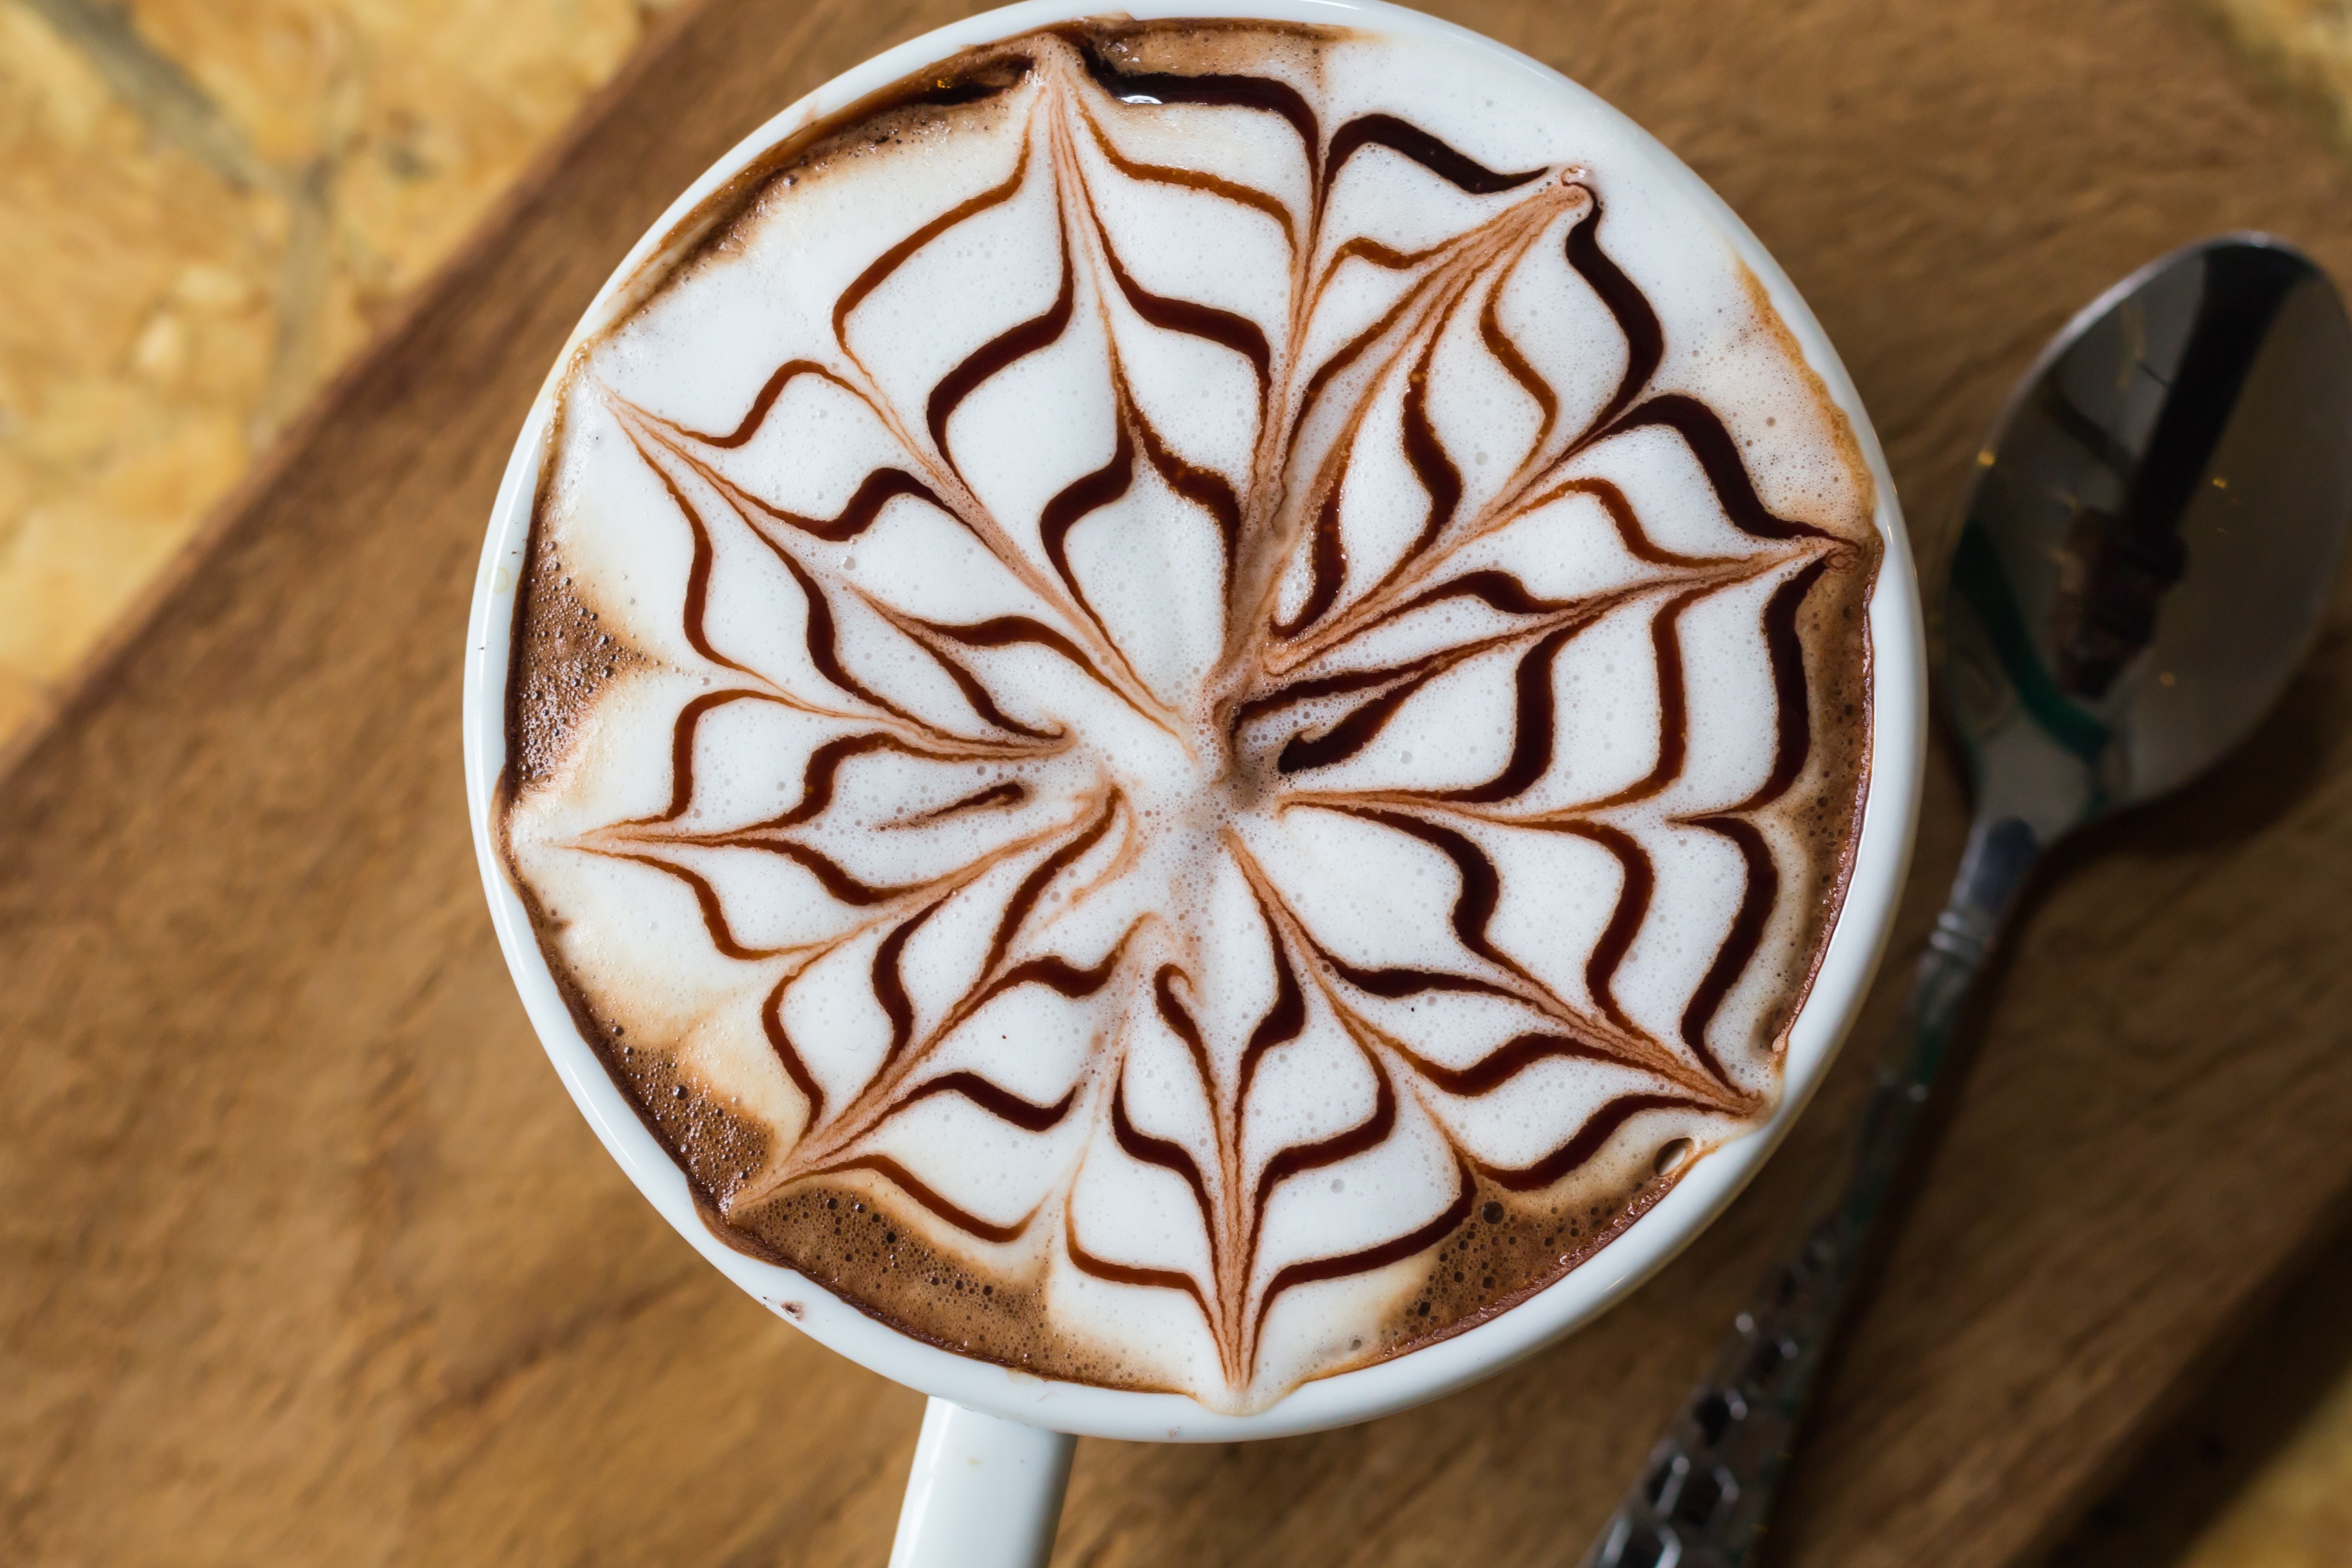
latte, caff macchiato, caffeine, mocaccino, coffee, flat white, cafe au lait, cortado, coffee milk, coffee cup, marocchino, babycino, white coffee, cappuccino, hot chocolate, cup, latte macchiato, non alcoholic beverage, food, drink, cuisine, espresso, Java coffee, dish, sweetness, cuban espresso, tableware, spoon, caff americano